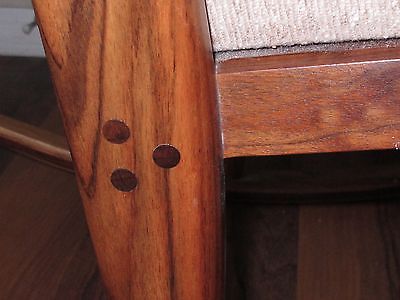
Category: chair